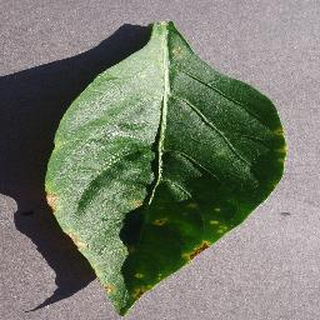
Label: bell_pepper_bacterial_spot